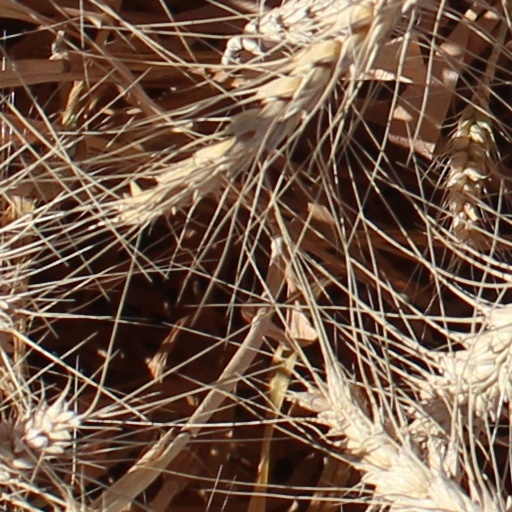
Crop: wheat